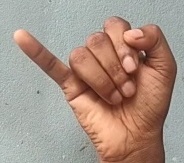
ASL sign: J